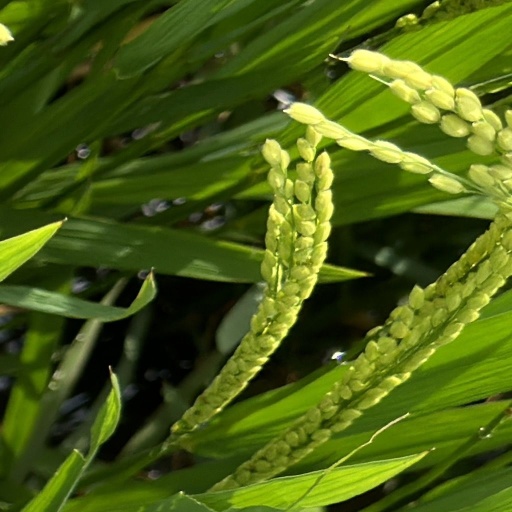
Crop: rice